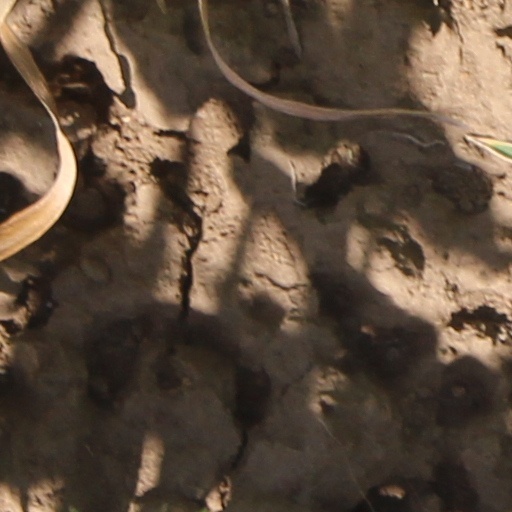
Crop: wheat